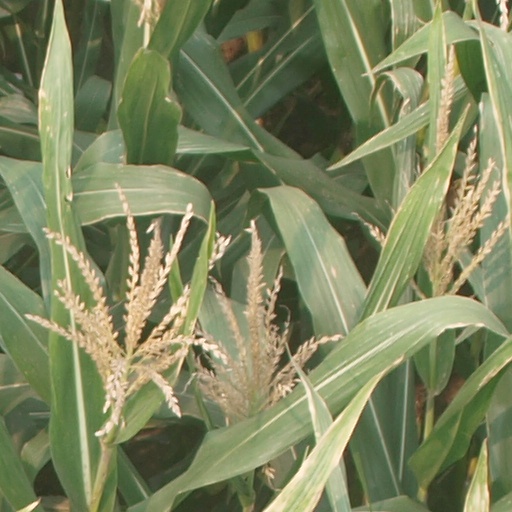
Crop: maize; corn